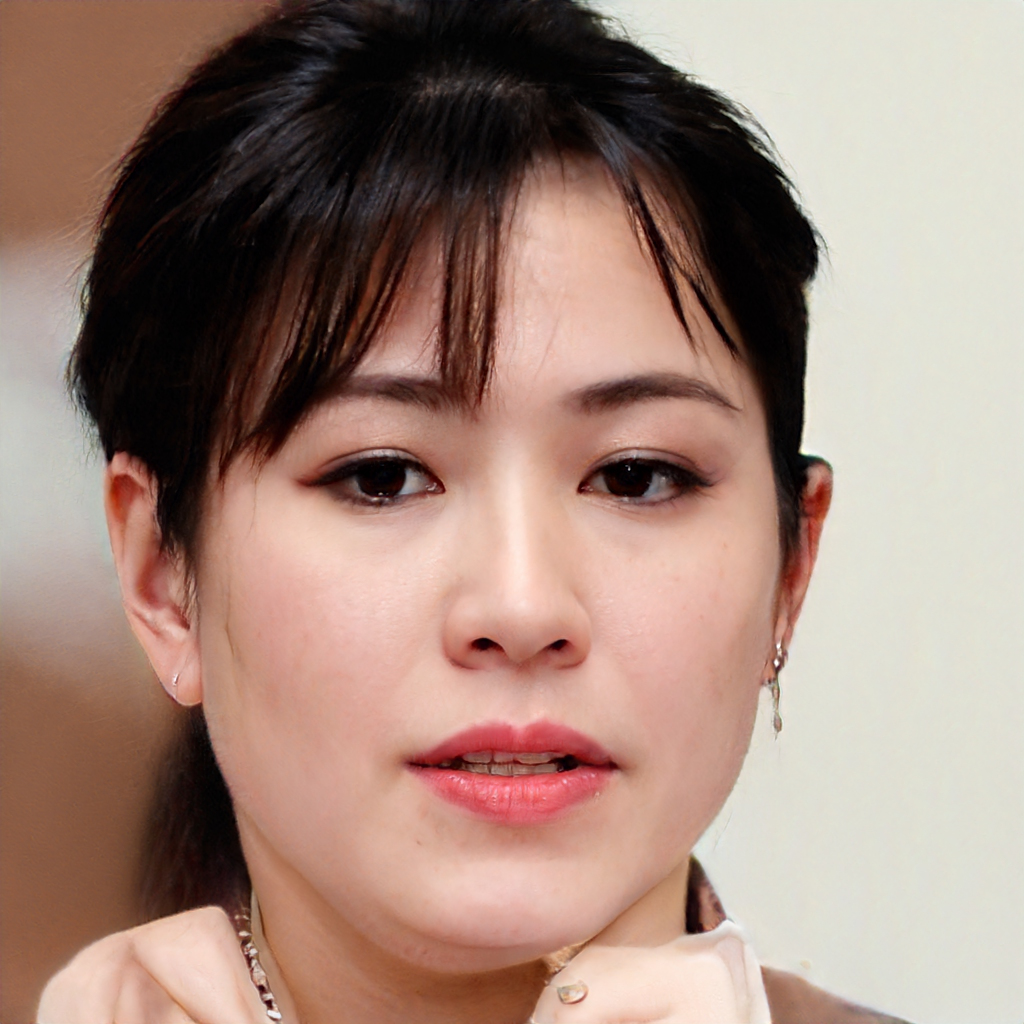
Gender: Female